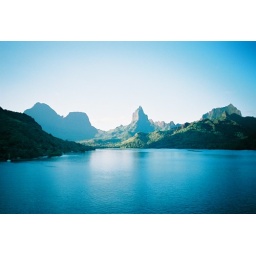
our ship anchored in the bay and we go ashore by tender boat